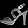
Label: Sandal